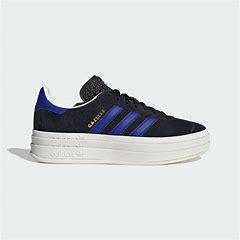
Brand: Adidas
Model: Gazelle Bold